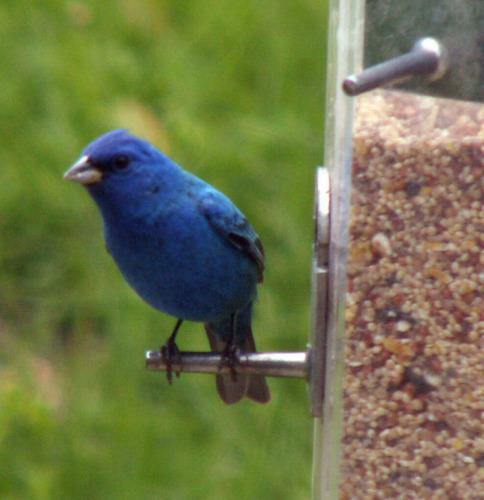
A photo of a indigo bunting